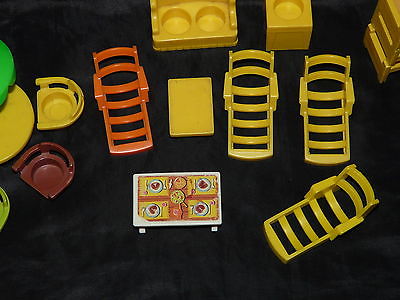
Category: table